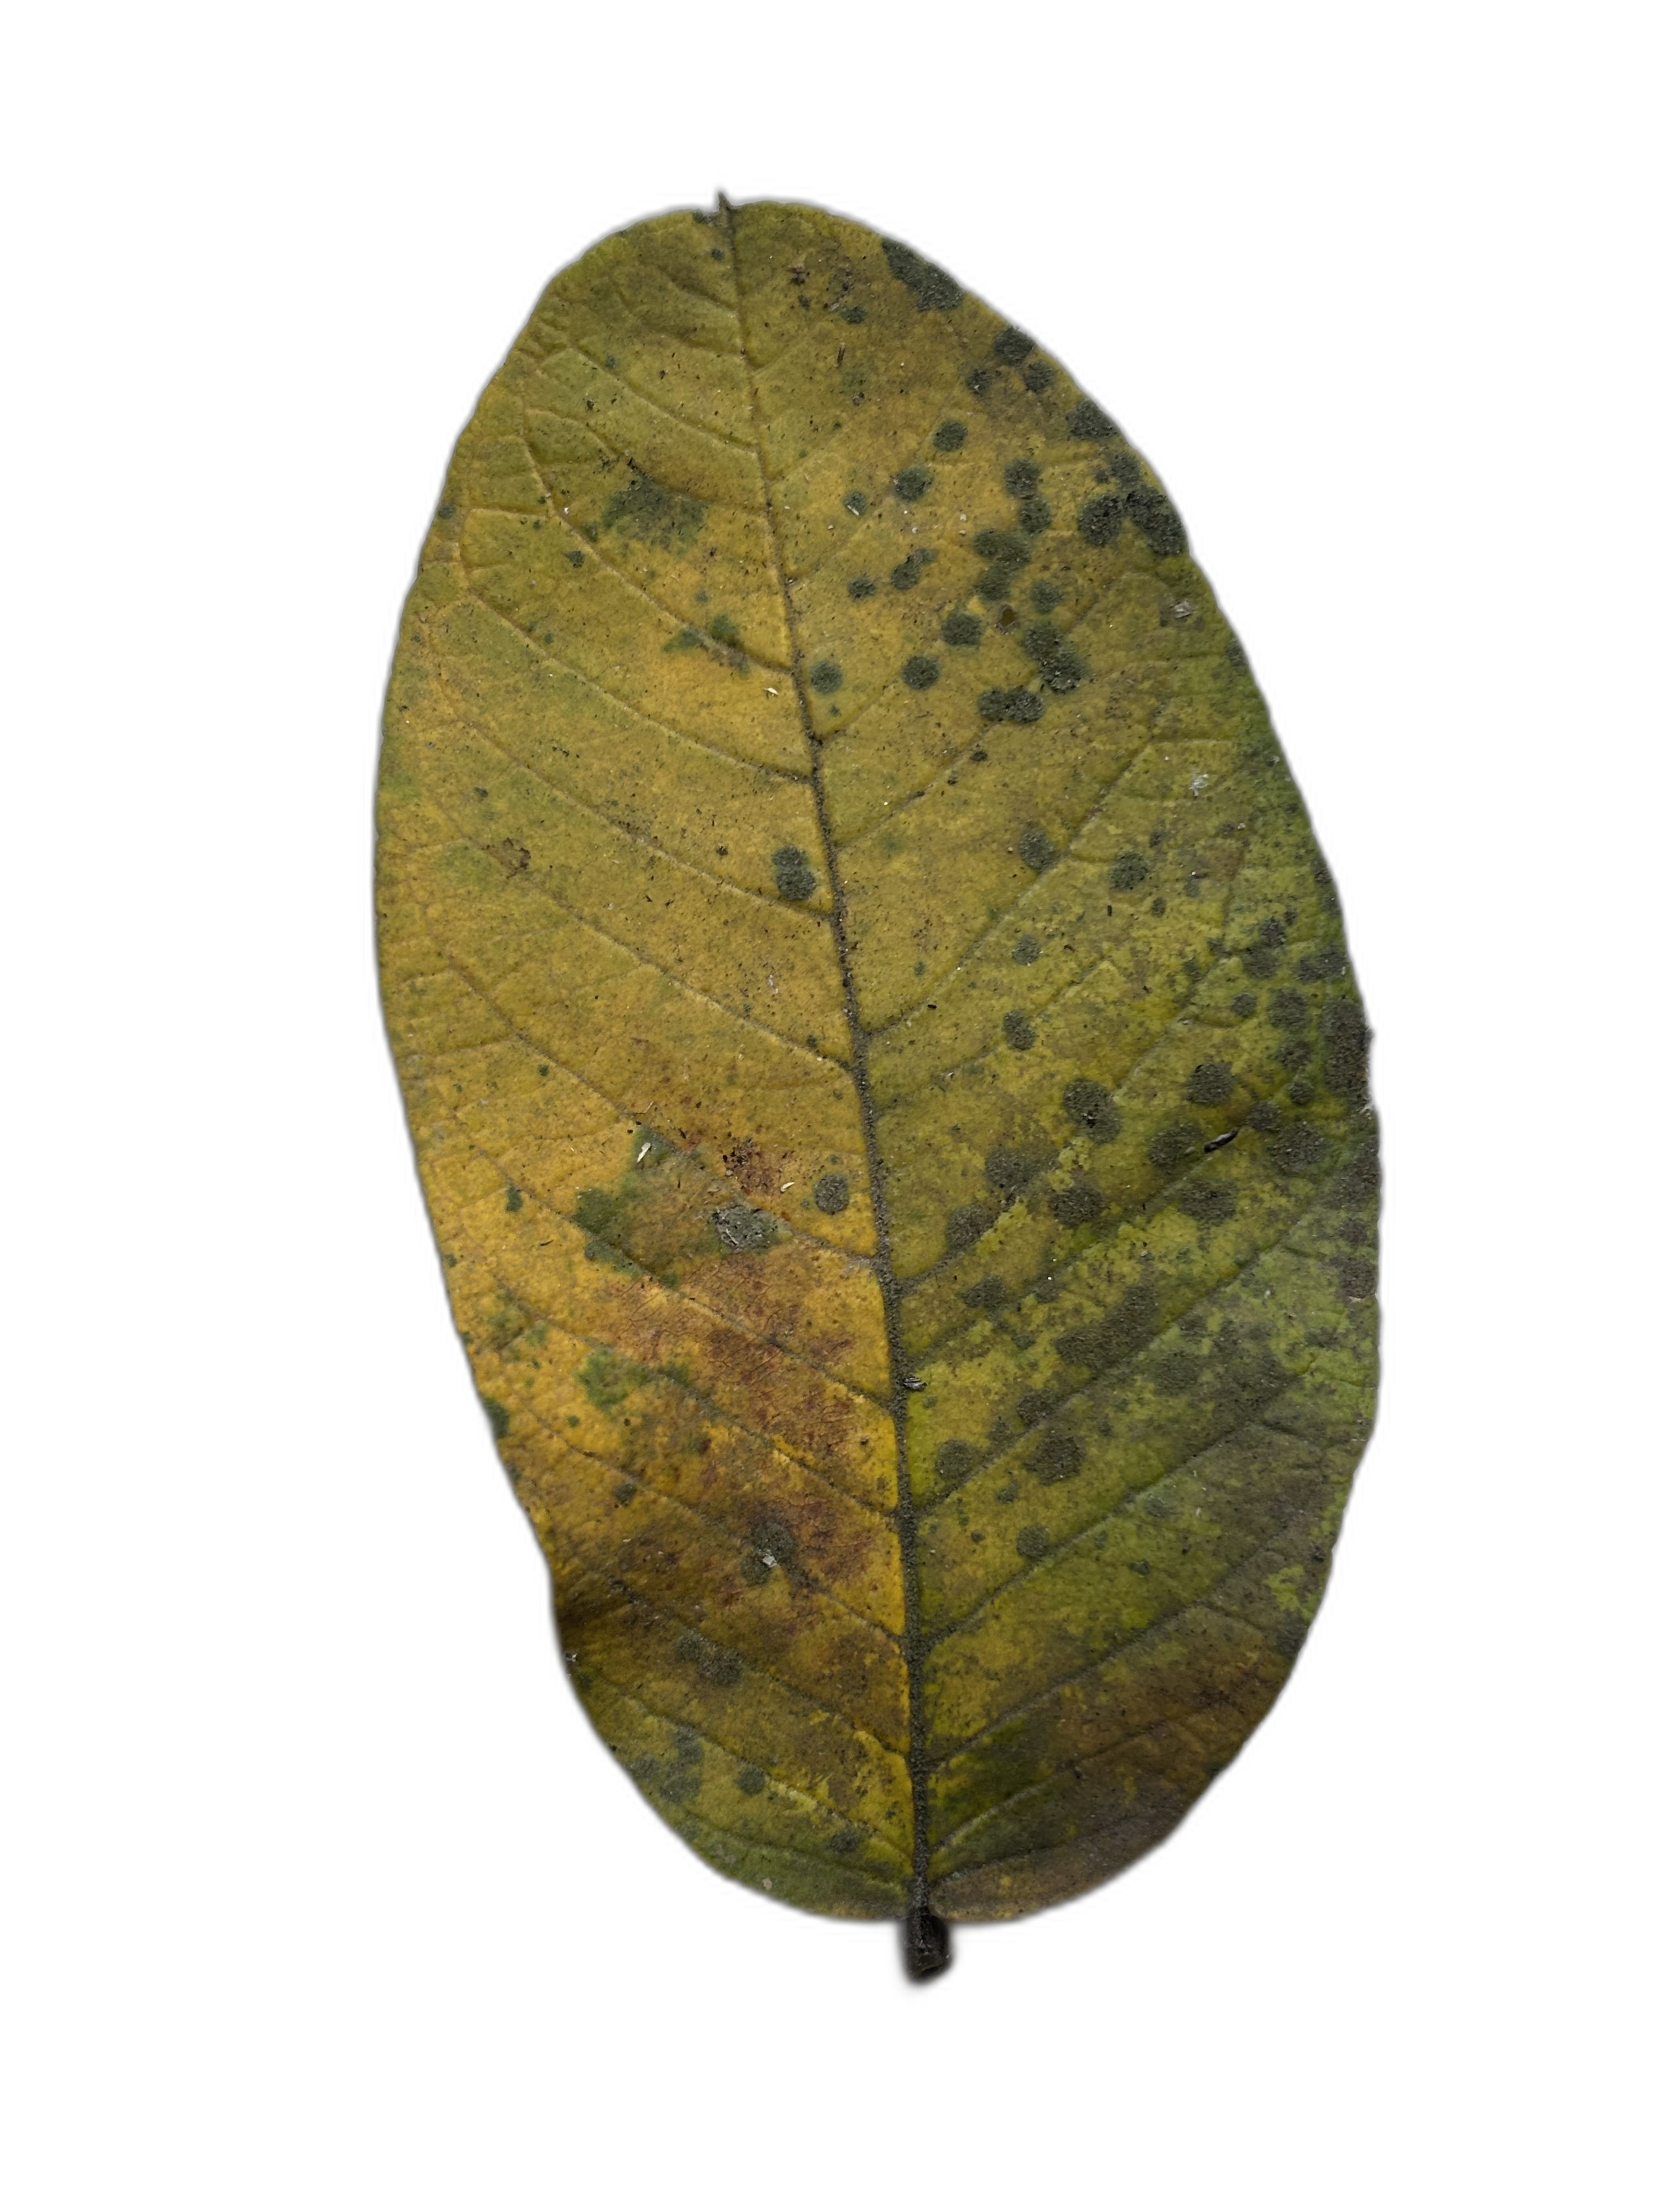
Plant part: leaf
Disease: Rust